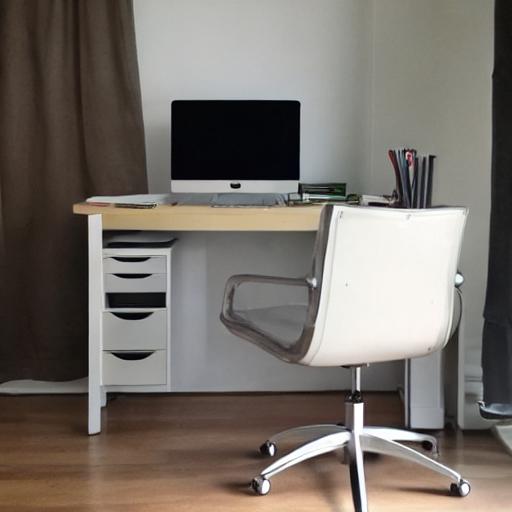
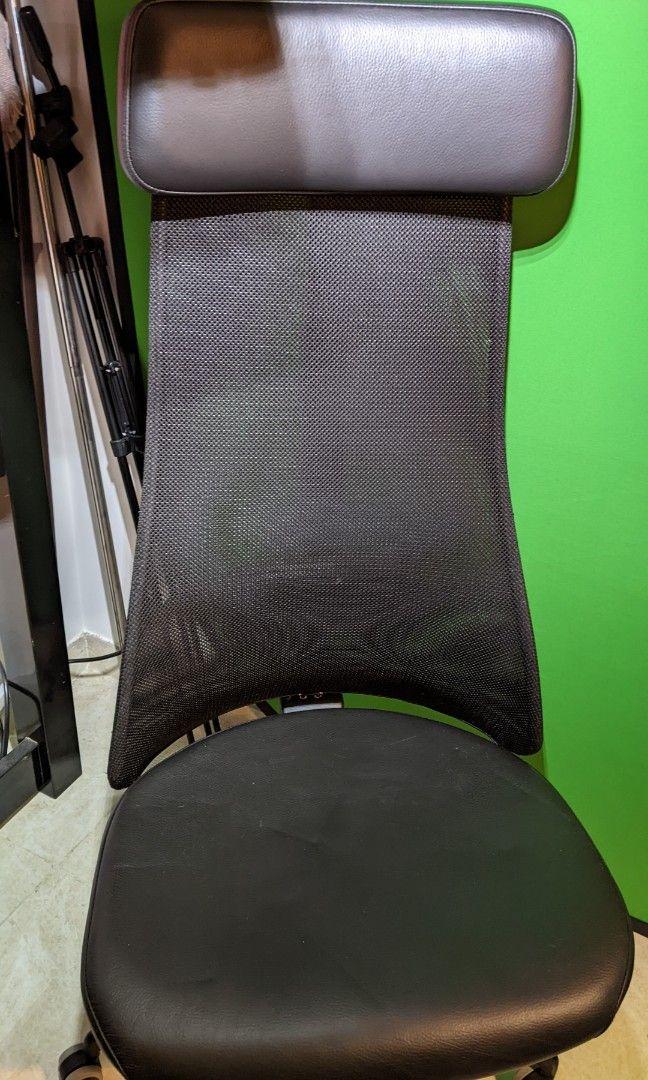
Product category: items_chair
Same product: no